Joey Rocketshoes Dillon

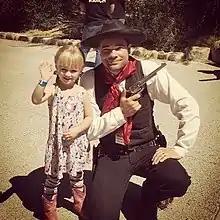
Joey Dillon with a fan

He has been an Armorer and Gun Coach on such films as "The Ballad of Buster Scruggs," "Deadwood the Movie," "Godless," "The Harder They Fall," "The Highwaymen," HBO's "Westworld," and many more.